Karl von Urban

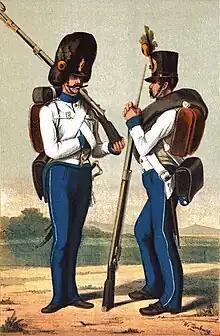

Karl von Urban's leadership against the Revolution derived from his steadfast loyalty to the legitimate Habsburg rule in times of upheaval and increasing tensions in Transylvania and across the Austrian Empire. The changes brought by the Revolution sprung conflicts between ethnicities and institutions, which finally led to civil war. Urban's unwavering commitment to the Emperor, to the rights of minorities, specially Romanians, and to the Austrian Imperial and Royal Army led him to be in direct opposition to the Revolutionary Government.